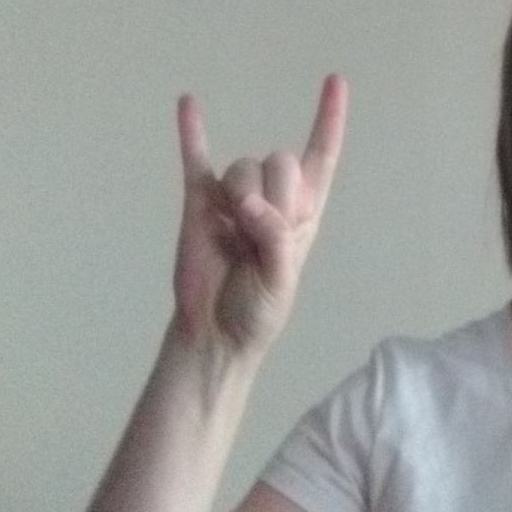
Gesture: rock